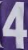
Number: 4